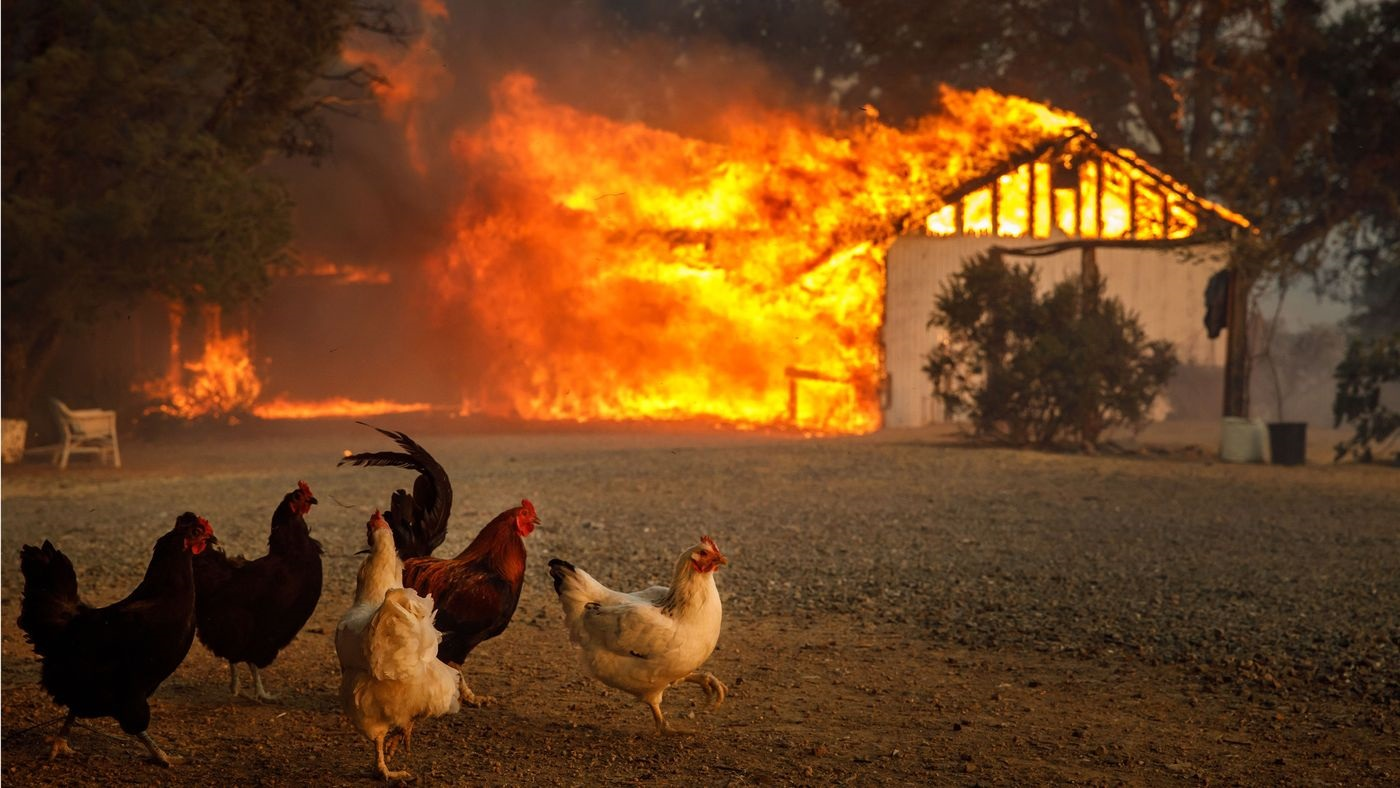
Fire: yes
Smoke: no